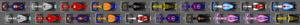
Le Grand Prix automobile de Hongrie 2019 disputé le 4 août 2019 sur le Hungaroring, est la 1 009 ᵉ épreuve du championnat du monde de Formule 1 courue depuis 1950. Il s'agit de la trente-quatrième édition du Grand Prix de Hongrie comptant pour le championnat du monde de Formule 1 et la douzième manche du championnat 2019.